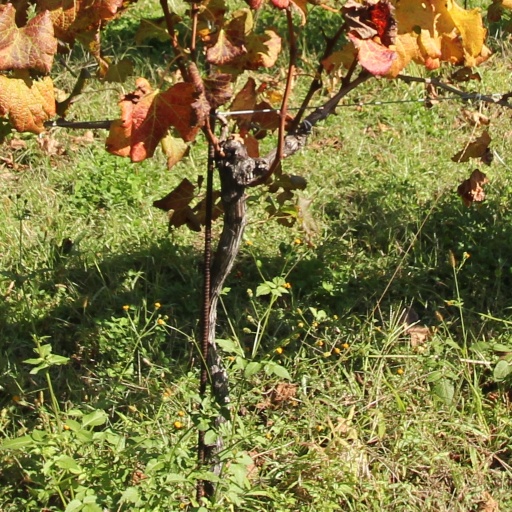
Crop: grape